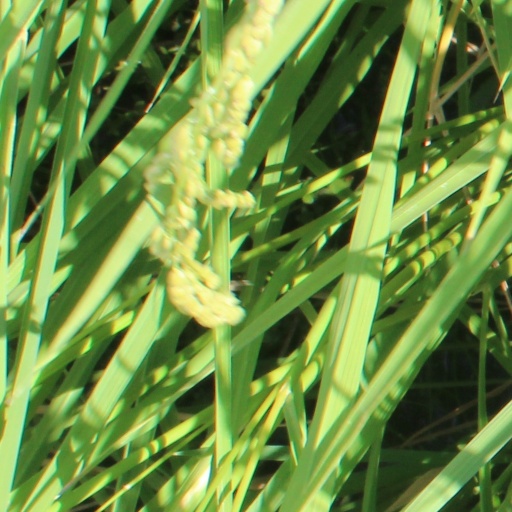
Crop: rice